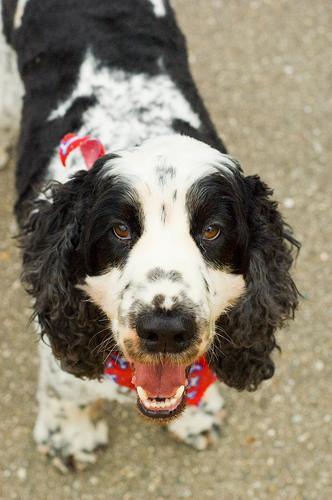
english cocker spaniel